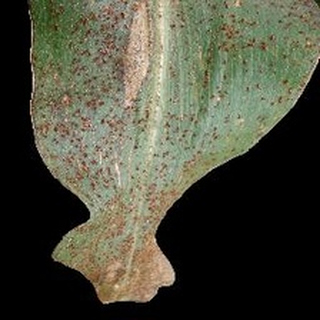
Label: corn_common_rust